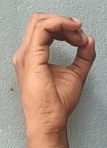
ASL sign: O